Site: brandenburg
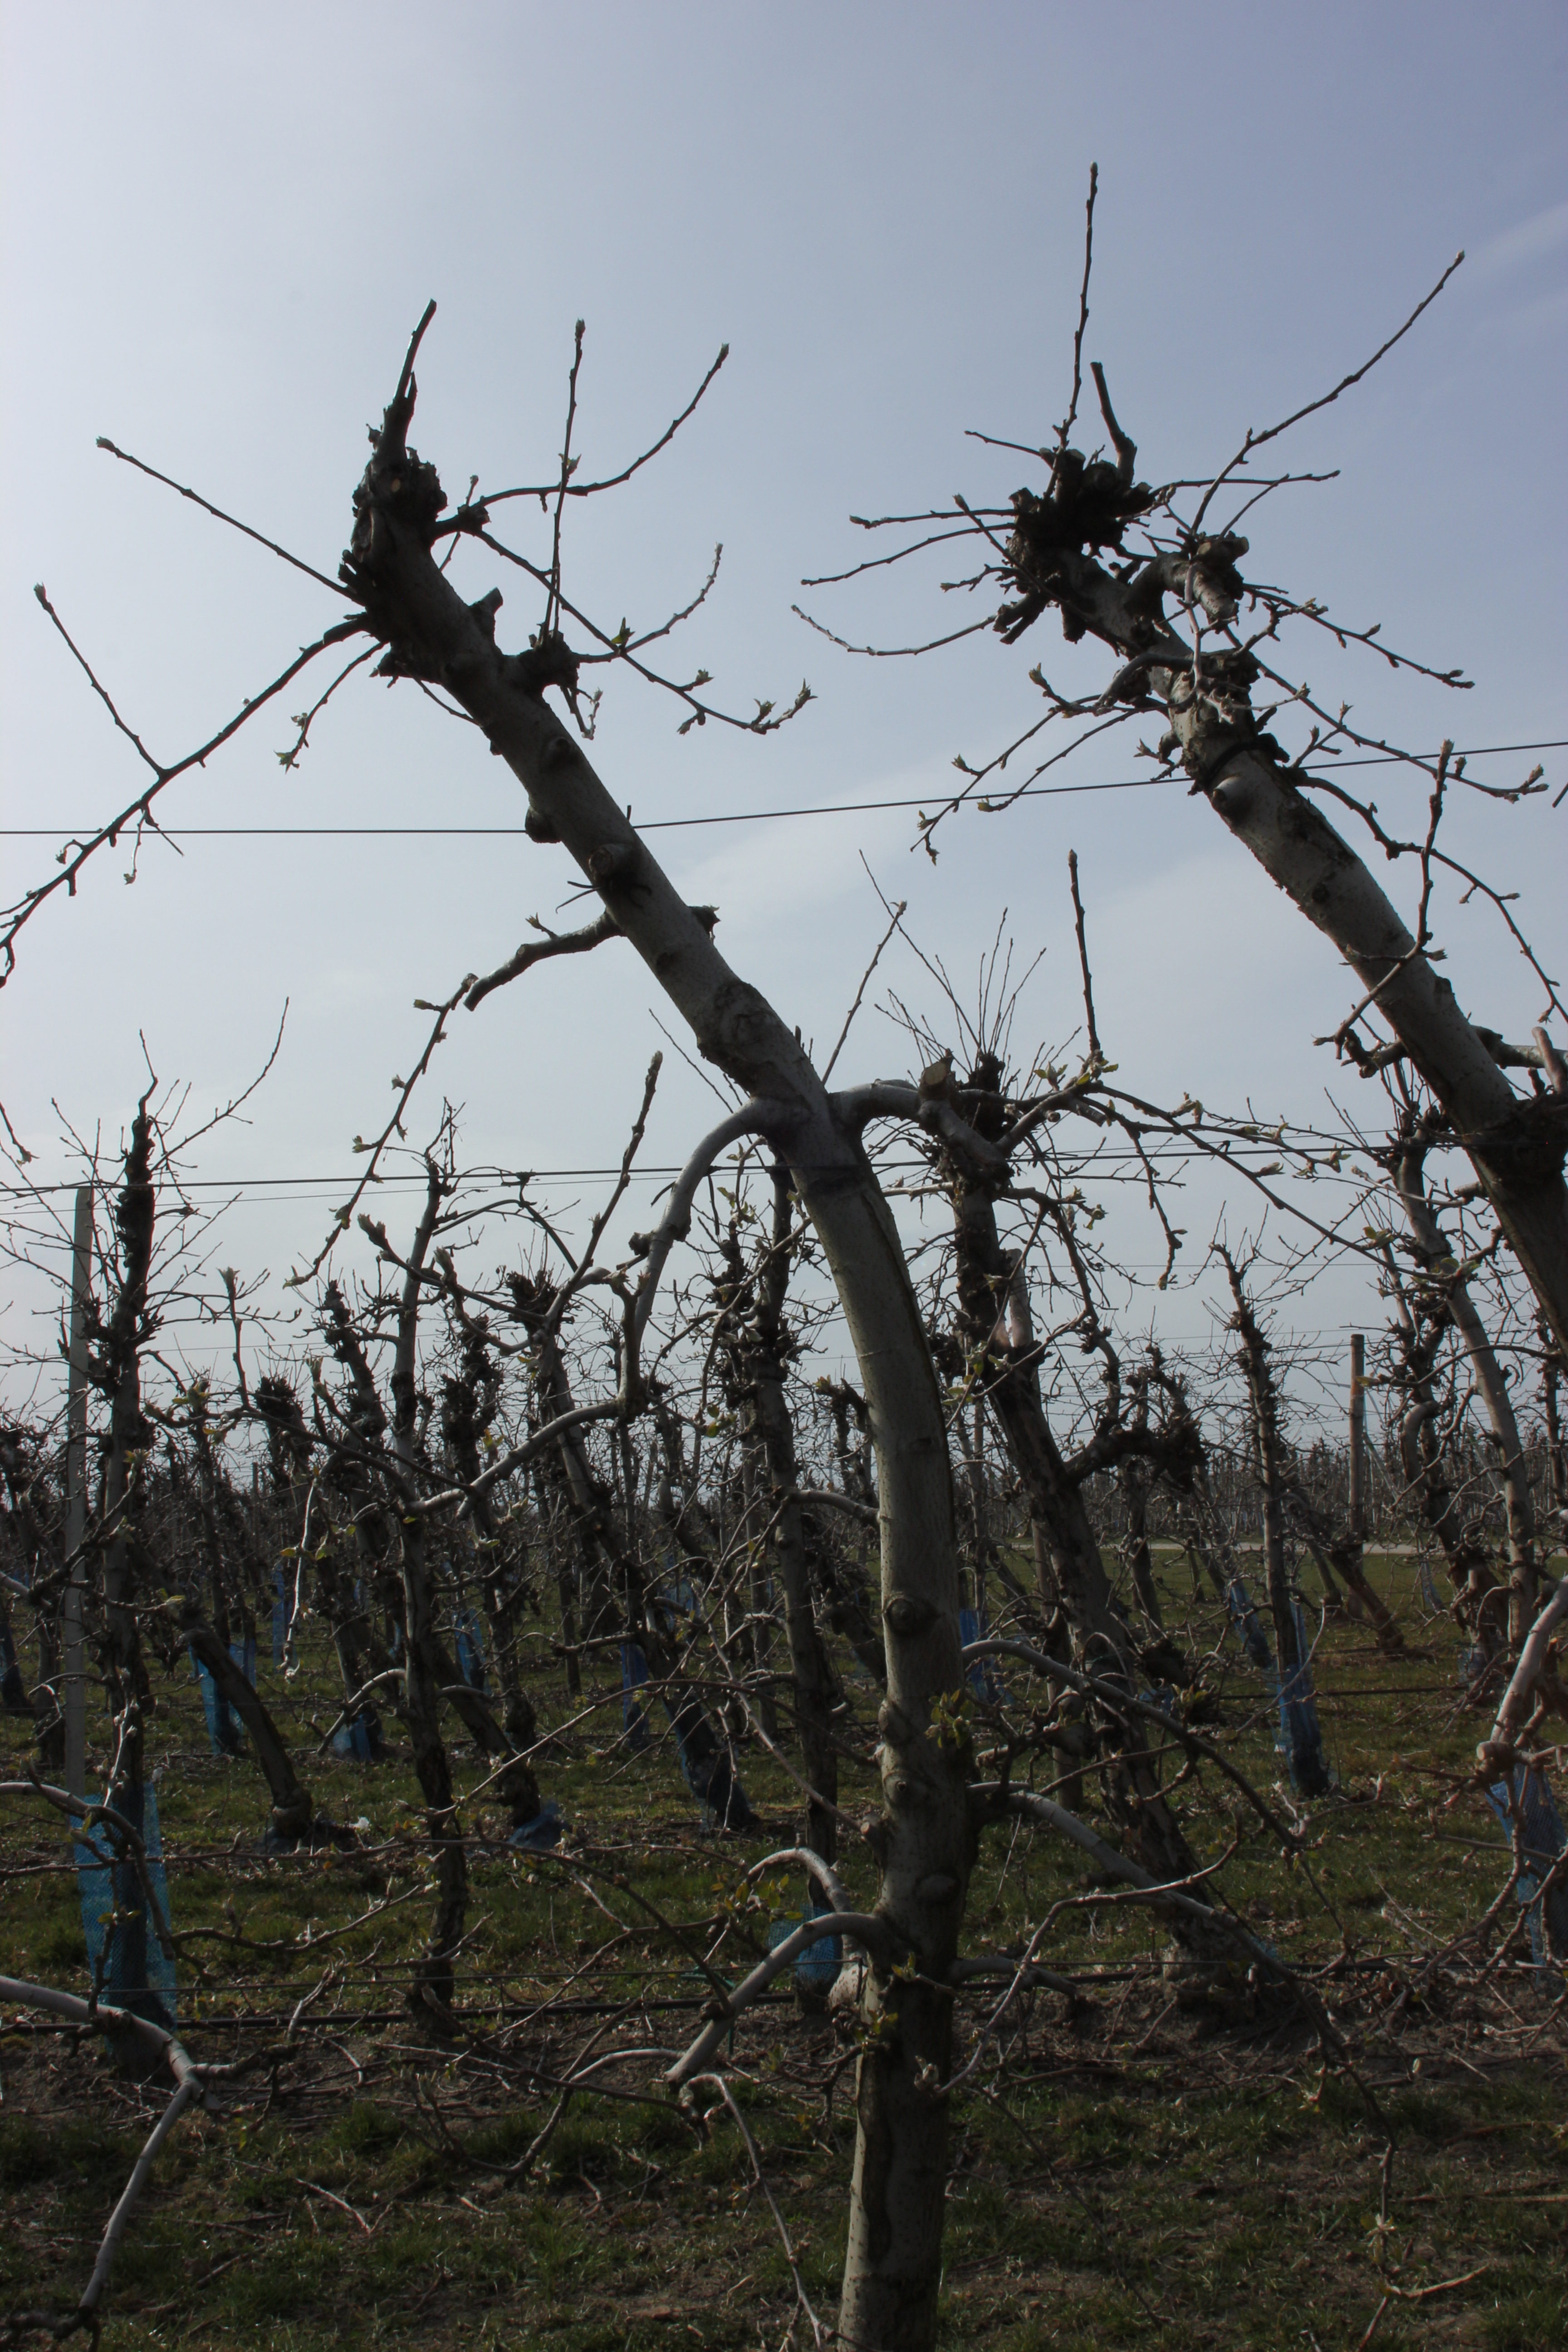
Growth stage (BBCH 54): Inflorescence emergence